Peter Nogly

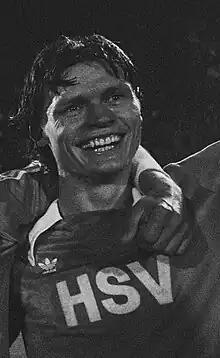
Nogly in 1977

Peter Nogly (born 14 January 1947) is a former German football player and coach.